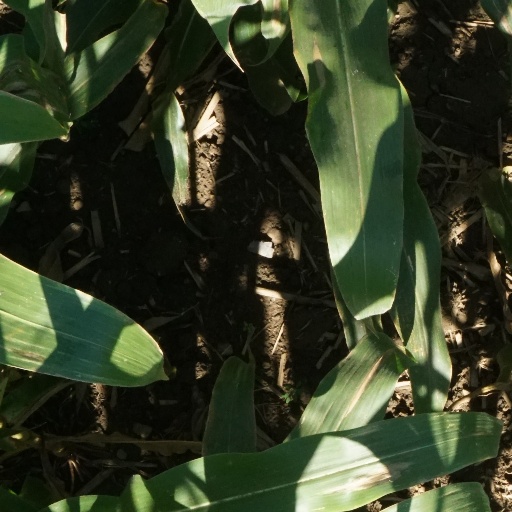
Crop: maize; corn